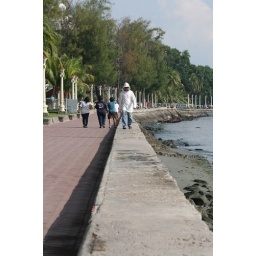
A man in white hoodie walking on the boulevard ledge